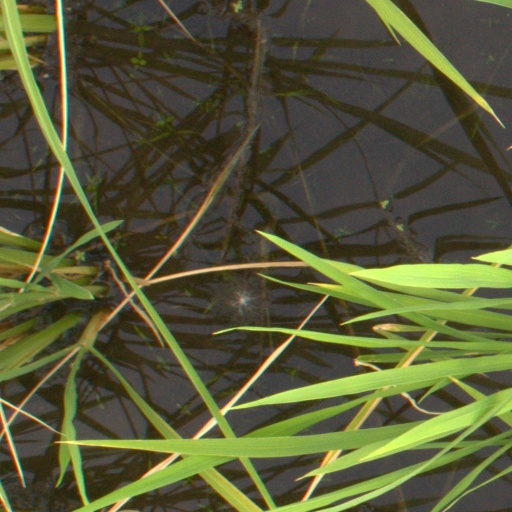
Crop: rice